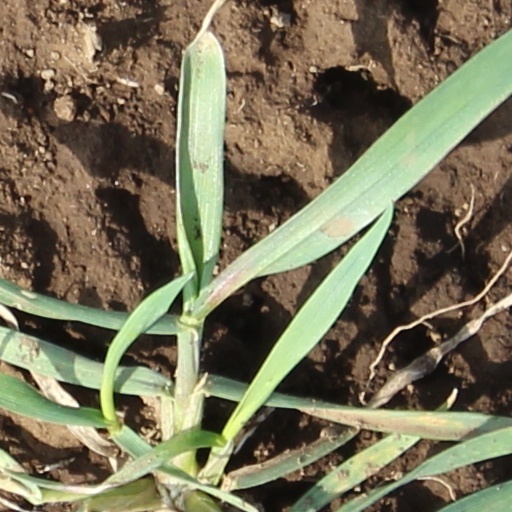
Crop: wheat